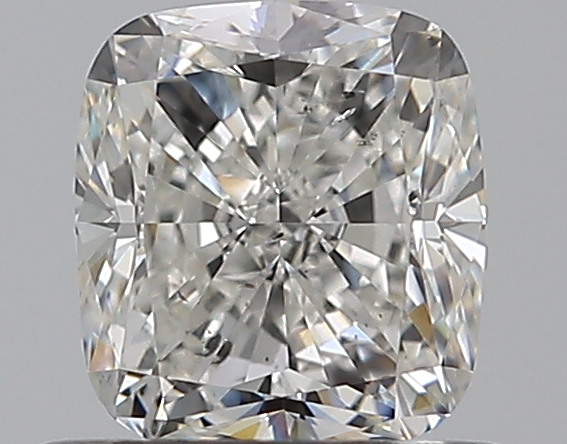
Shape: cushion
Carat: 0.7
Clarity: SI1
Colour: G
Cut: GD
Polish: EX
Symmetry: VG
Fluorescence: N
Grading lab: GIA
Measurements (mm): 5.08 x 4.62 x 3.33